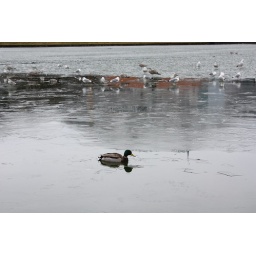
The ducks were swimming in the open water, the seagulls were sitting on the frozen water.